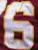
Number: 6